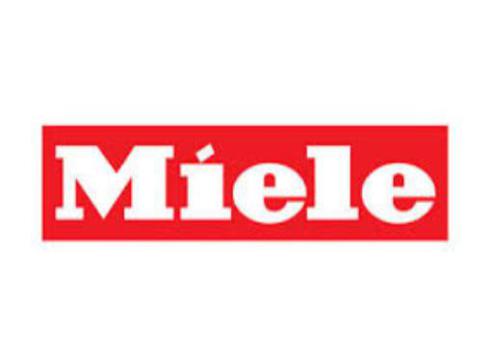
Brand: miele
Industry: Necessities